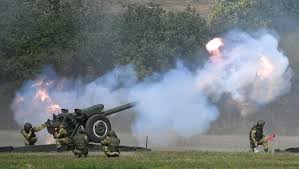
Label: Self Propelled Artillery